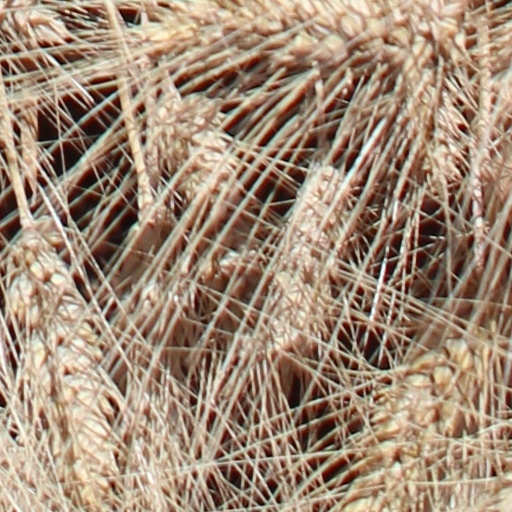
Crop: wheat